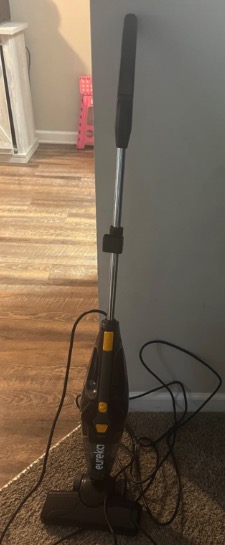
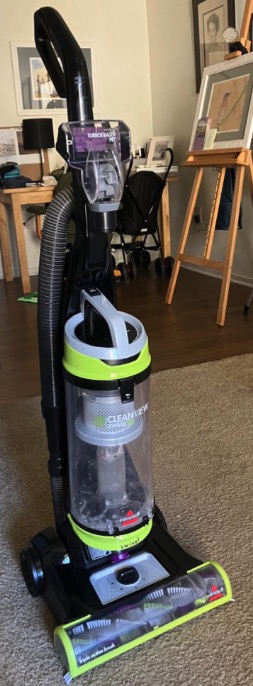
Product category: items_vacuum
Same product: no